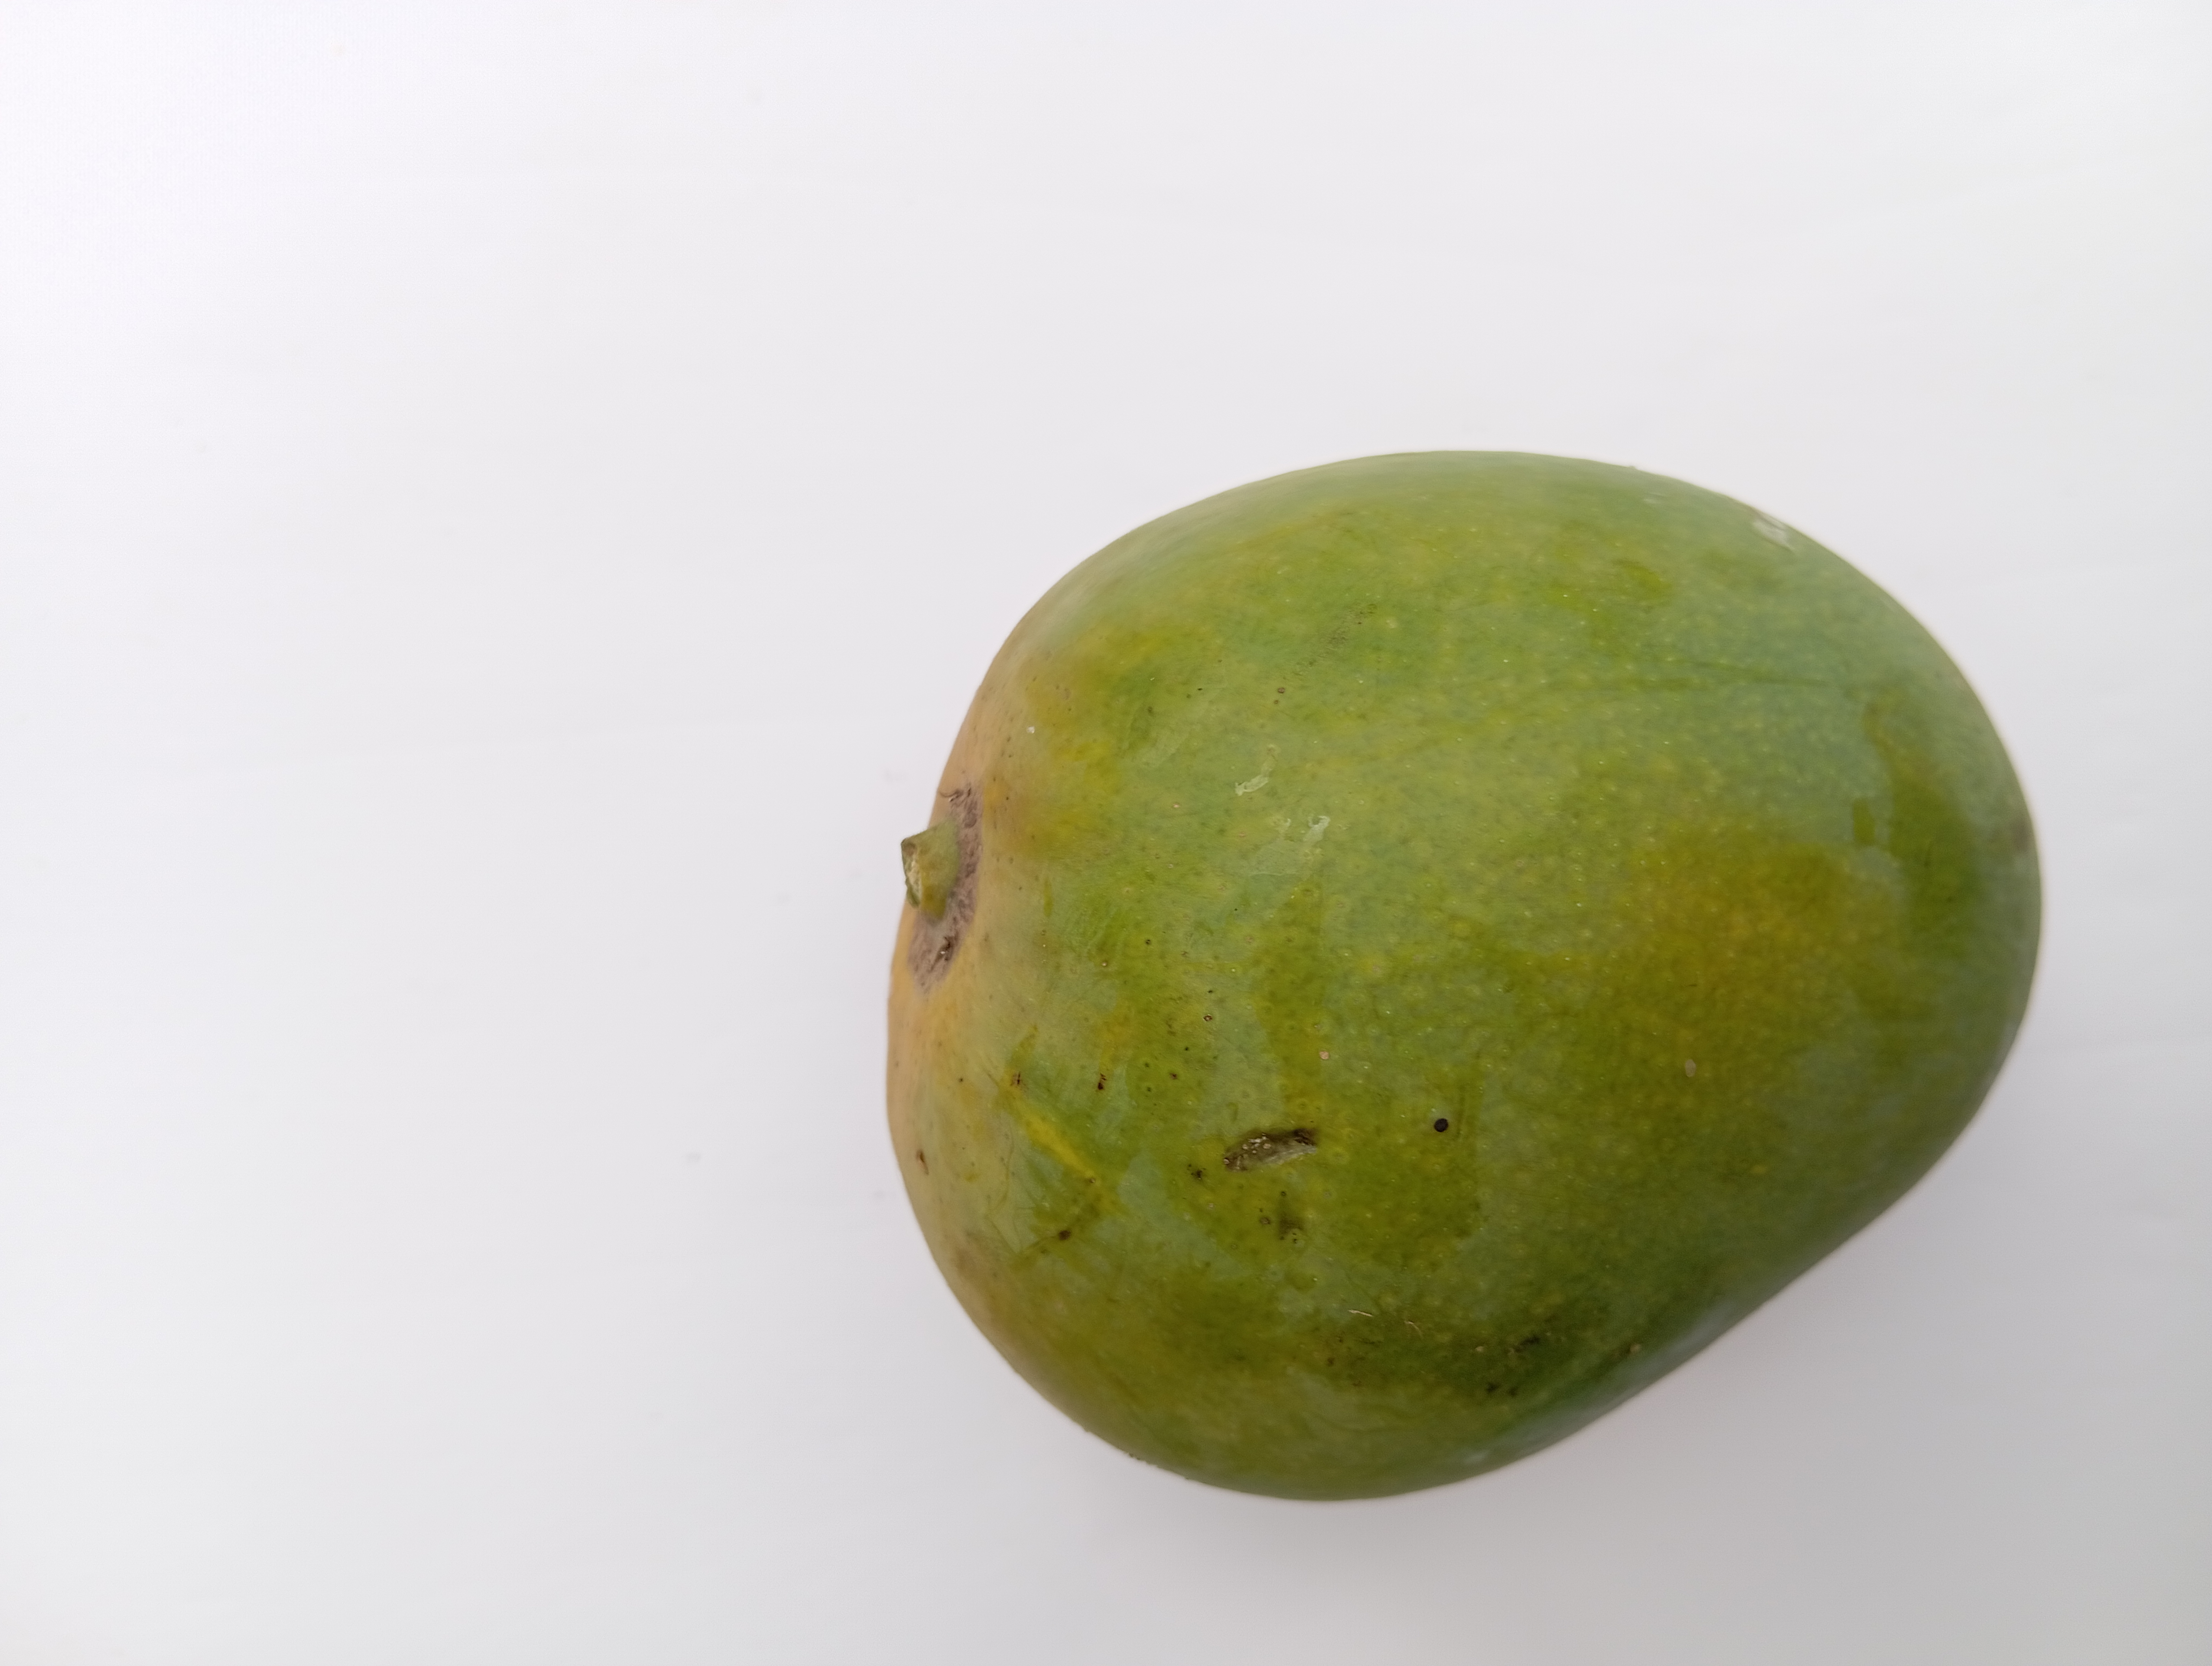
Mango variety: Himsagar